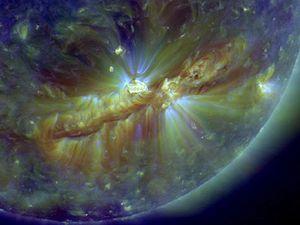
Une éruption solaire ou tempête solaire est un événement primordial de l'activité du Soleil. La variation du nombre d'éruptions solaires permet de définir un cycle solaire d'une période moyenne de 11,2 ans.